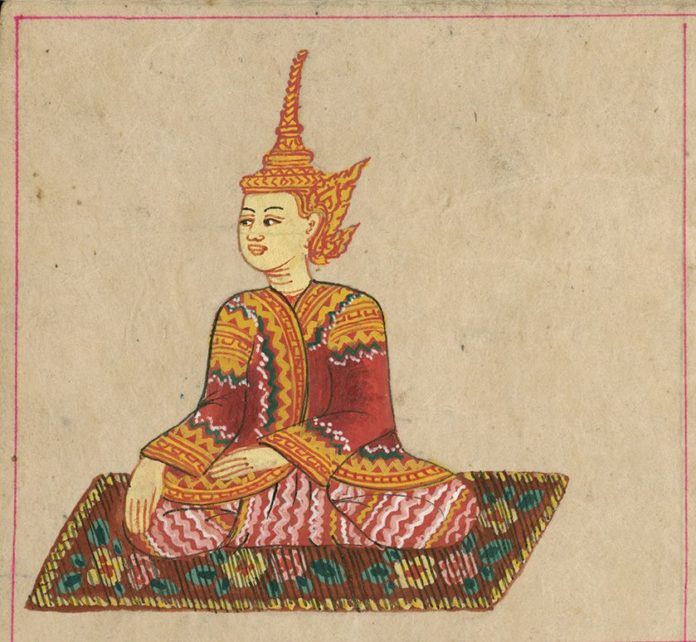
สมเด็จพระเจ้าอุทุมพร

infobox royalty
| image = Burmese Depiction of an Ayutthaya King.jpg
| title = ขุนหลวงหาวัด
| caption = พระบรมสาทิสลักษณ์ของสมเด็จพระเจ้าอุทุมพร ที่ปรากฏในเอกสารการบันทึกราชสำนัก
| name = สมเด็จพระเจ้าอุทุมพร
| birth_date = พ.ศ. 2265
| death_date = พ.ศ. 2339 (74 พรรษา)
|death_place = มัณฑะเลย์ ราชวงศ์โกนบอง|ราชอาณาจักรพม่า
| succession = พระมหากษัตริย์ไทย|พระเจ้ากรุงศรีอยุธยา
| succession2 = กรมพระราชวังบวรสถานมงคล
| reign = พ.ศ. 2301 (2 เดือน)
| reign-type2 = ดำรงพระยศ
| reign2 = พ.ศ. 2298 - 2301
| monarch2 = สมเด็จพระเจ้าอยู่หัวบรมโกศ
| father = สมเด็จพระเจ้าอยู่หัวบรมโกศ
| mother = กรมหลวงพิพิธมนตรี
| queen = เจ้าฟ้าท้าวต่อย"พระราชพงศาวดารกรุงศรีอยุธยา ฉบับพันจันทนุมาศ (เจิม) และเอกสารอื่น", หน้า 552
| dynasty = ราชวงศ์บ้านพลูหลวง|บ้านพลูหลวง
| rigning = พ.ศ. 2301
| predecessor = สมเด็จพระเจ้าอยู่หัวบรมโกศ
| predecessor2 = เจ้าฟ้าธรรมธิเบศไชยเชษฐ์สุริยวงศ์|เจ้าฟ้ากรมขุนเสนาพิทักษ์
|successor = สมเด็จพระที่นั่งสุริยาศน์อมรินทร์
|successor2 = สมเด็จพระบวรราชเจ้ามหาสุรสิงหนาท|สมเด็จพระบวรราชเจ้ามหาสุรสิงหนาท (กรุงรัตนโกสินทร์)
| regent = เจ้าพระยาอภัยราชา (ประตูจีน)
กล่องข้อมูล บุคลากรทหาร |embed = yes
| branch = กองทัพไทย|กองทัพกรุงศรีอยุธยา
| allegiance = อาณาจักรอยุธยา
| battles = สงครามพระเจ้าอลองพญา
สมเด็จพระเจ้าอุทุมพร หรือ สมเด็จพระมหาธรรมราชาธิราชที่ 3 (พระราชพงศาวดารพม่าเรียก สุรประทุมราชา)พระเจ้าบรมวงศ์เธอ พระองค์เจ้าวรวรรณากร กรมพระนราธิปประพันธ์พงศ์|นราธิปประพันธ์พงศ์, พระเจ้าบรมวงศ์เธอ กรมพระ. "พระราชพงศาวดารพม่า". พิมพ์ครั้งที่ 2. นนทบุรี : ศรีปัญญา, 2550, หน้า 1136 เป็นพระมหากษัตริย์รัชกาลที่ 5 แห่งราชวงศ์บ้านพลูหลวง เป็นพระราชโอรสในสมเด็จพระเจ้าอยู่หัวบรมโกศ และมีพระสมัญญานามว่า ขุนหลวงหาวัด
สมเด็จพระเจ้าอุทุมพรได้ทรงดำรงพระราชอิสริยยศเป็นกรมพระราชวังบวรสถานมงคล ในปลายรัชกาลสมเด็จพระเจ้าอยู่หัวบรมโกศ พระองค์ทรงเป็นแม่กองในการบูรณะพระมหาธาตุ หลังพระราชบิดาสวรรคต เจ้าฟ้าอุทุมพรจึงได้ทรงรับราชสมบัติเป็นระยะเวลาอันสั้น ทรงสร้างวัดขึ้นชื่อว่า วัดอุทุมพราราม หรือวัดเจ้าดอกเดื่อ และโปรดให้ปฏิสังขรณ์หลังคาพระมณฑปพระพุทธบาท หุ้มทองสองชั้น อย่างไรก็ตาม สมเด็จพระที่นั่งสุริยาศน์อมรินทร์|เจ้าฟ้าเอกทัศซึ่งเป็นพระเชษฐาทรงปรารถนาราชสมบัติ สมเด็จพระเจ้าอุทุมพรจึงทรงสละราชสมบัติแล้วเสด็จออกผนวช จนกระทั่งเกิดสงครามพระเจ้าอลองพญา|สงครามคราวพระเจ้าอลองพญายกทัพมาตีกรุงศรีอยุธยาจึงลาพระผนวชมาช่วยศึก จากนั้นกลับทรงพระผนวชอีกครั้งจนการเสียกรุงศรีอยุธยาครั้งที่สอง|กรุงศรีอยุธยาแตก จึงถูกกวาดต้อนไปยังกรุงอังวะพร้อมเชลยกรุงศรีอยุธยา เมื่อถึงกรุงอังวะ ทรงพระผนวชและประทับอยู่ที่วัดเยตะพัน ทางใต้กรุงอังวะ จนย้ายเมืองหลวงไปยังกรุงอมรปุระ ใน พ.ศ. 2323 จึงเสด็จไปประทับที่กรุงอมรปุระ จนกระทั่งสวรรคต ใน พ.ศ. 2339
นอกจากนั้นเชื่อว่าพบพระบรมสถูปบริเวณสุสานล้านช้าง อมรปุระ เมืองมัณฑะเลย์ ประเทศพม่า ยังมีพงศาวดารของพม่าที่จดบันทึกจากปากคำของพระองค์และเชลยไทยในพม่า พบหนังสือเล่มนี้อยู่ในหอหลวงพระราชวังมัณฑะเลย์ มีชื่อว่า "คำให้การขุนหลวงหาวัด" ยังพบหมู่บ้านที่อยู่รอบเมืองมัณฑะเลย์ ในปัจจุบัน มีชื่อว่า "มินตาซุ" แปลว่า "เยี่ยงเจ้าชาย"
== พระราชประวัติ ==
=== ประสูติ ===
สมเด็จพระเจ้าอุทุมพร มีพระนามเดิมว่าเจ้าฟ้าอุทุมพร ราษฎรเรียกว่าเจ้าฟ้าดอกมะเดื่อ"นามานุกรมพระมหากษัตริย์ไทย", หน้า 172 เป็นพระราชโอรสพระองค์เล็ก (ลำดับที่ 8) ในสมเด็จพระเจ้าอยู่หัวบรมโกศ อันประสูติแต่กรมหลวงพิพิธมนตรี (พระพันวัสสาน้อย) บุตรีของนายจบคชประสิทธิ์|นายทรงบาศซึ่งเป็นเจ้าพระบำเรอภูธร เชื้อสายพราหมณ์เมืองเพชรบุรีในรัชกาลสมเด็จพระเจ้าเสือแห่งกรุงศรีอยุธยา"ขุนหลวงหาวัด กษัตริย์ผู้เสียสละราชย์", หน้า 3 ในคำให้การชาวกรุงเก่า ระบุว่าพระองค์มีพระเชษฐาและพระเชษฐภคินีร่วมพระมารดา 7 พระองค์ ได้แก่ เจ้าฟ้าประชาวดี เจ้าฟ้าประภาวดี เจ้าฟ้าพินทวดี เจ้าฟ้ากษัตรีย์ สมเด็จพระที่นั่งสุริยาศน์อมรินทร์ (กรมขุนอนุรักษ์มนตรี) เจ้าฟ้าจันทวดี|เจ้าฟ้าจันทรวดี และกรมขุนยี่สารเสนีย์|เจ้าฟ้านุ่ม"พระราชพงศาวดารกรุงศรีอยุธยา ฉบับพันจันทนุมาศ (เจิม) และเอกสารอื่น", หน้า 624 สาเหตุที่พระนามว่า เจ้าฟ้าดอกเดื่อ หรือ เจ้าฟ้าอุทุมพร เพราะสมเด็จพระเจ้าอยู่หัวบรมโกศทรงสุบินเมื่อก่อนเจ้าฟ้าดอกเดื่อจะประสูติว่า ทรงได้ดอกมะเดื่อซึ่งเป็นของที่หายากยิ่งในโลก จึงทรงนำพระสุบินมาพระราชทานเป็นพระนามของ เจ้าฟ้าดอกเดื่อ"ขุนหลวงหาวัด กษัตริย์ผู้เสียสละราชย์", หน้า 5
=== ก่อนครองราชย์ ===
ไฟล์:Ayutthaya - Wat Warapho - 0004.jpg|thumb|พระปรางค์วัดวรโพธิ์ สมเด็จพระเจ้าอุทุมพรทรงเป็นแม่กองในการบูรณะ
พระราชบิดาขึ้นครองราชย์ในปี พ.ศ. 2275 ครั้นเจ้าฟ้าดอกเดื่อ ทรงเจริญชันษาครบที่จะจัดพระราชพิธีลงทรง พระราชบิดาจัดการพระราชพิธี และมีพระนามตามพระสุพรรณบัฏว่า สมเด็จพระเจ้าลูกยาเธอ เจ้าฟ้าอุทุมพรบวรราชกุมาร"ขุนหลวงหาวัด กษัตริย์ผู้เสียสละราชย์", หน้า 10 จากนั้นได้จัดการพระราชพิธีโสกันต์ เมื่อมีพระชนม์ควรทรงกรมได้ สมเด็จพระเจ้าอยู่หัวบรมโกศ จึงทรงพระกรุณาโปรดเกล้าฯ ให้ทรงกรม มีพระนามว่า กรมขุนพรพินิต"ขุนหลวงหาวัด กษัตริย์ผู้เสียสละราชย์", หน้า 14
หลังจากเจ้าฟ้าธรรมธิเบศไชยเชษฐ์สุริยวงศ์ (เจ้าฟ้ากุ้ง) ซึ่งเป็นกรมพระราชวังบวรสถานมงคล ถูกลงโทษโบยจนสวรรคต ในปี พ.ศ. 2298 อันเนื่องมาจากทรงถูกกล่าวหาว่าเป็นชู้กับ เจ้าฟ้านิ่มกับเจ้าฟ้าสังวาลย์"ขุนหลวงหาวัด กษัตริย์ผู้เสียสละราชย์", หน้า 17 ตำแหน่งกรมพระราชวังบวรสถานมงคลจึงว่างลง แล้วสมเด็จพระเจ้าอยู่หัวบรมโกศมิได้ทรงสถาปนาพระราชโอรสพระองค์ใดขึ้นแทน จนถึงปี พ.ศ. 2300 กรมหมื่นเทพพิพิธจึงปรึกษากับเจ้าพระยาอภัยราชา พระยากลาโหม และพระยาพระคลัง แล้วกราบทูลขอให้สถาปนาเจ้าฟ้ากรมขุนพรพินิตเป็นกรมพระราชวังบวรสถานมงคล แม้กรมขุนพรพินิตจะปฏิเสธเพื่อถวายตำแหน่งแด่เจ้าฟ้ากรมขุนอนุรักษ์มนตรี แต่สมเด็จพระเจ้าอยู่หัวตรัสว่า ""กรมขุนอนุรักษ์มนตรีนั้น มีวิสัยพระทัยปราศจากความเพียร ถ้าให้ดำรงฐานาศักดิ์อุปราชสำเร็จราชกิจกึ่งหนึ่ง จะเกิดวิบัติฉิบหายเสีย เห็นแต่กรมขุนพรพินิจ กอปด้วยสติปัญญาเฉลียวฉลาด ควรจะดำรงเศวตรฉัตรรักษาแผ่นดินได้"" จึงทรงตั้งกรมขุนพรพินิตเป็นกรมพระราชวังบวรสถานมงคล"พระราชพงศาวดารกรุงศรีอยุธยา ฉบับพันจันทนุมาศ (เจิม) และเอกสารอื่น", หน้า 367 แต่เจ้าฟ้าอุทุมพรยังคงประทับ ณ พระตำหนักสวนกระต่ายในพระราชวังหลวงดังเดิม"นามานุกรมพระมหากษัตริย์ไทย", หน้า 173 สมเด็จพระเจ้าอยู่หัวบรมโกศจึงทรงโปรดเกล้าฯ ให้เจ้าฟ้าเอกทัศเสด็จไปออกไปทรงผนวชที่วัดละมุด (จังหวัดพระนครศรีอยุธยา)|วัดละมุด ปากจั่น เพื่อไม่ให้กีดขวางการสถาปนา"ขุนหลวงหาวัด กษัตริย์ผู้เสียสละราชย์", หน้า 18 พระกรณียกิจขณะดำรงพระราชอิสริยยศเป็นกรมพระราชวังบวรสถานมงคล เมือปี พ.ศ. 2300 พระปรางค์มหาธาตุวัดวรโพธิ์หักลง สมเด็จพระเจ้าอยู่หัวบรมโกศจึงทรงพระกรุณาโปรดเกล้าฯ ให้สมเด็จกรมพระราชวังบวรสถานมงคล เป็นแม่กองในการบูรณะพระมหาธาตุ ทรงรับพระราชโองการ ไปสั่งแก่เสนาบดีให้จัดแจงนายกอง ช่างอิฐ ช่างปูน ทำสิ่งที่ค้างคาไว้ให้เสร็จ"ขุนหลวงหาวัด กษัตริย์ผู้เสียสละราชย์", หน้า 22
=== ครองราชย์และทรงพระผนวช ===
ไฟล์:King_Uthumphon.jpg|thumb|150px|left|พระบรมรูปสมเด็จพระเจ้าอุทุมพร ณ ศาลพระเจ้าอุทุมพรบริเวณวัดเจ้าฟ้าดอกเดื่อ (ร้าง) จังหวัดพระนครศรีอยุธยา
พ.ศ. 2301 สมเด็จพระเจ้าอยู่หัวบรมโกศทรงพระประชวรหนัก มีพระราชดำรัสตรัสหาพระราชโอรสผู้ใหญ่ซึ่งประสูติจากพระสนม คือ กรมหมื่นจิตรสุนทร กรมหมื่นสุนทรเทพ และกรมหมื่นเสพภักดี ตรัสว่ามอบพระราชสมบัติให้แก่กรมพระราชวังบวรฯ และให้พระเจ้าลูกเธอทั้ง 4 กรมถวายสัตย์ยอมเป็นข้าทูลละอองธุลีพระบาทต่อหน้าพระที่นั่ง ส่วนสมเด็จเจ้าฟ้ากรมขุนอนุรักษ์มนตรีซึ่งทรงพระผนวชอยู่ก็ลาผนวชเมื่อได้ทราบความว่าสมเด็จพระราชชนกทรงพระประชวรหนัก เมื่อสมเด็จพระเจ้าอยู่หัวบรมโกศสวรรคต เจ้าสามกรม|กรมหมื่นจิตรสุนทร กรมหมื่นสุนทรเทพ และกรมหมื่นเสพภักดี ได้เตรียมกองกำลังจะก่อกบฏ แต่เมื่อพระเจ้าอุทุมพรทรงส่งพระราชาคณะ 5 รูป คือ พระเทพมุนี พระพุทธโฆษาจารย์ พระธรรมอุดม พระธรรมเจดีย์ และพระเทพกวี ไปเกลี้ยกล่อมก็กลับพระทัยมาถวายสัตย์ แต่หลังจากอัญเชิญพระบรมศพประดิษฐาน ณ พระที่นั่งบรรยงก์รัตนาสน์ พระเจ้าอุทุมพรก็ให้วางกำลังดักรอที่พระตำหนักตึก จับเจ้าสามกรมไปสำเร็จโทษด้วยท่อนจันทน์ในวันแรม 13 ค่ำ เดือน 6 แล้วตั้งการปราบดาภิเษก ณ พระที่นั่งสรรเพชญ์ปราสาท ในวันขึ้น 6 ค่ำ เดือน 7 พ.ศ. 2301"พระราชพงศาวดารกรุงศรีอยุธยา ฉบับพันจันทนุมาศ (เจิม) และเอกสารอื่น", หน้า 370 หลังจากสมเด็จพระเจ้าอุทุมพรขึ้นครองราชย์แล้ว ทรงได้สร้างวัดขึ้นชื่อว่า วัดอุทุมพราราม หรือวัดเจ้าดอกเดื่อ ตั้งอยู่นอกเกาะพระนครศรีอยุธยา ด้านทิศตะวันออก ไม่ไกลจากวัดประดู่ทรงธรรมและวัดอโยธยา (วัดเดิม) มากนัก"ขุนหลวงหาวัด กษัตริย์ผู้เสียสละราชย์", หน้า 31 และโปรดให้ปฏิสังขรณ์หลังคาพระมณฑปพระพุทธบาท หุ้มทองสองชั้น สิ้นทอง 244 ชั่ง"นามานุกรมพระมหากษัตริย์ไทย", หน้า 175
ถึงกระนั้นสมเด็จพระเชษฐาธิราชปรารถนาราชสมบัติกรุงศรีอยุธยาเช่นเดียวกัน โดยทรงขึ้นไปประทับ ณ พระที่นั่งสุริยาศน์อมรินทร์ ซึ่งเป็นที่ประทับของพระมหากษัตริย์ ไม่ยอมเสด็จไปประทับที่อื่น สมเด็จพระเจ้าอุทุมพรไม่ทรงทราบว่าจะทำประการใด จึงถวายราชสมบัติแก่พระเชษฐา แล้วเสด็จด้วยกระบวนพยุหยาตราชลมารคไปผนวชที่วัดอโยธยา (วัดเดิม) แล้วเสด็จจำพรรษาที่วัดประดู่ทรงธรรม นอกเกาะเมืองด้านทิศตะวันออก โดยทรงครองราชย์ได้เพียง 10 วัน"พระราชพงศาวดารกรุงศรีอยุธยา ฉบับพันจันทนุมาศ (เจิม) และเอกสารอื่น", หน้า 332 อย่างไรก็ดีในพระราชพงศาวดารกรุงสยาม และคำให้การขุนหลวงหาวัด กล่าวระยะเวลาทรงครองราชย์แตกต่างกัน คือ 3 เดือน"คำให้การขุนหลวงหาวัด", หน้า 134
หลังจากเจ้าฟ้าอุทุมพรเสด็จพระราชดำเนินออกไปทรงผนวชแล้ว เหล่าขุนนางผู้ใหญ่บางคน อย่างเช่น เจ้าพระยาอภัยราชา และพระยาเพชรบุรีไม่เห็นด้วย ถ้าปล่อยให้พระเจ้าเอกทัศบริหารบ้านเมือง จะเป็นภัยนำประเทศชาติสู่ความฉิบหาย จึงไปทูลกรมหมื่นเทพพิพิธให้ไปกราบทูลว่า จะถอดสมเด็จพระเจ้าอยู่หัว พระที่นั่งสิริยาศน์อมรินทร์ หรือพระเจ้าเอกทัศออกจากราชสมบัติแล้วขอให้เจ้าฟ้าอุทุมพรซึ่งลาพระผนวชออกมารับราชสมบัติใหม่ เมื่อได้ทราบความนี้ เจ้าฟ้าอุทุมพรจึงเสด็จไปในพระราชวังแล้วนำความกราบทูลพระเชษฐา ด้วยเกรงว่าเมื่อทำการสำเร็จแล้วผู้ก่อการอาจจับทั้งพระเชษฐาและพระองค์สำเร็จโทษ ขึ้นครองราชย์เสียเอง จากนั้นเสด็จกลับไปยังวัดประดู่ทรงธรรม ต่อมากรมหมื่นเทพพิพิธและเหล่าขุนนางเหล่านั้นถูกลงโทษ"ขุนหลวงหาวัด กษัตริย์ผู้เสียสละราชย์", หน้า 34
=== ลาพระผนวชสู้ศึกและขุนหลวงหาวัดครั้งที่ 2 ===
ไฟล์:พระตำหนักคำหยาด 06.JPG|thumb|พระตำหนักคำหยาด ที่เจ้าฟ้าอุทุมพรทรงประทับเป็นเวลาสั้น ๆ
ในปี พ.ศ. 2297 พระเจ้าอลองพญาสามารถปราบปรามเมืองพม่าและเมืองมอญได้สำเร็จ พระองค์จึงให้เตรียมกองทัพเพื่อยกทัพมาตีกรุงศรีอยุธยา ในปี พ.ศ. 2302 จนเมื่อพม่ายกทัพเข้ามาใกล้พระนคร บรรดาขุนนางราษฎรทั้งหลายจึงพากันไปกราบทูลวิงวอนสมเด็จพระเจ้าอุทุมพรให้ลาพระผนวชออกมาเพื่อช่วยสมเด็จพระเจ้าเอกทัศป้องกันพระนครศรีอยุธยา โดยสัญญาว่าหากรบพม่าชนะจะให้พระเจ้าอุทุมพรกลับมาเป็นกษัตริย์ โดยการปรับปรุงการตั้งรับข้าศึกจนพม่าไม่สามารถตีกรุงศรีอยุธยาได้ ต้องยอมเลิกทัพกลับไป เพราะพระเจ้าอลองพญาทรงประชวรแล้วสวรรคตระหว่างทาง"พระราชพงศาวดารฉบับสมเด็จพระพนรัตน์ วัดพระเชตุพน ตรวจสอบชำระจากฉบับตัวเขียน", หน้า 337 ในตอนแรกไทยไม่รู้ว่าพระเจ้าอลองพญาทรงประชวร และคิดว่าอาจเป็นกลอุบายเลิกทัพ ครั้นรู้ว่าเลิกทัพกลับไปแน่ พระเจ้าอุทุมพรจึงมีรับสั่งให้พระยายมราชกับพระยาสีหราชเดโชยกทัพไปติดตามพม่า ตามไปถึงเมืองตากก็ไม่ทันข้าศึก จึงเห็นว่าไม่เป็นประโยชน์อันใดก็เลิกตาม
เมื่อพม่าเลิกทัพไปจากกรุงศรีอยุธยาแล้ว วันหนึ่งสมเด็จพระเจ้าอยู่หัวพระที่นั่งสุริยาศน์อมรินทร์โปรดเกล้าฯ ให้เจ้าฟ้าอุทุมพรเข้าเฝ้าในพระราชวัง สมเด็จพระเจ้าอยู่หัวพระที่นั่งสุริยาศน์อมรินทร์ทรงถอดพระแสงดาบพาดไปบนพระเพลา สมเด็จพระเจ้าอุทุมพรทอดพระเนตรเห็นดังนั้นก็เข้าพระทัย จึงเสด็จฯ ออกไปทรงพระผนวชยังวัดโพธิ์ทอง (จังหวัดอ่างทอง)|วัดโพธิ์ทองหยาด ปัจจุบันอยู่ในจังหวัดอ่างทอง และไปประทับที่พระตำหนักคำหยาด ซึ่งพระเจ้าอยู่หัวบรมโกศผู้เป็นพระราชบิดาสร้างไว้เป็นที่ประทับแรมเมื่อเสด็จประพาสเมืองอ่างทอง ราษฎรจึงพากันขนานพระนามพระองค์ว่า "ขุนหลวงหาวัด" จากนั้นเสด็จฯ กลับมาประทับ ณ วัดประดู่ทรงธรรมตามเดิม"พระราชพงศาวดารฉบับสมเด็จพระพนรัตน์ วัดพระเชตุพน ตรวจสอบชำระจากฉบับตัวเขียน", หน้า 340
=== สงครามคราวเสียกรุงศรีอยุธยาครั้งที่ 2 ===
หลังจากศึกอลองพญา พม่าเกิดปัญหาสงครามภายในหลายปี พระนครศรีอยุธยาจึงเว้นว่างจากศึกการสงคราม ระหว่างนั้นเจ้าฟ้าอุทุมพรยังทรงผนวชเรื่อยมา จนกระทั่งพระเจ้ามังระปราบปรามเมืองพม่าและหัวเมืองที่กระด้างกระเดื่องเสร็จ จึงโปรดให้มังมหานรธาและเนเมียวสีหบดี เป็นแม่ทัพยกกองมาตีกรุงศรีอยุธยา การยกกองมาตีครั้งนี้ได้เตรียมพร้อมตั้งแต่ พ.ศ. 2307 และมีการกำหนดเส้นทางการเข้าตีมาอย่างดี โดยแบ่งเป็น 2 เส้นทาง คือ เส้นทางใต้ และเส้นทางเหนือ เมื่อสมเด็จพระเจ้าอยู่หัวพระที่นั่งสุริยาศน์อมรินทร์ทรงทราบ จึงโปรดเกล้าฯให้เกณฑ์กองทัพจากหัวเมืองมาช่วยพระนคร แล้วจึงให้เกณฑ์กองทัพหัวเมืองฝ่ายเหนือ หัวเมืองฝ่ายใต้จัดกองทัพออกไปรับศึกพม่า ส่วนกองทัพหัวเมืองนอกจากนั้น ให้เกณฑ์เข้าบรรจบกับทหารกรุงศรีอยุธยาขึ้นประจำรักษาหน้าที่เชิงเทินกำแพงเมืองโดยรอบ และกวาดต้อนพลเรือนและเสบียงอาหารเข้าไว้ในพระนคร"ขุนหลวงหาวัด กษัตริย์ผู้เสียสละราชย์", หน้า 57
เมื่อกองทัพของกรุงศรีอยุธยาที่สมเด็จพระเจ้าเอกทัศโปรดเกล้าฯ ให้ออกไปรับศึก พ่ายแพ้ถอยทัพกลับมายังกรุงศรีอยุธยา กองทัพพม่าก็ยกทัพเข้าประชิดพระนคร เวลานั้นสมเด็จพระเจ้าเอกทัศจึงพระราชตรัสให้นิมนต์พระราชาคณะจากวัดต่าง ๆ นอกพระนครให้เข้ามาอยู่ในพระนครศรีอยุธยา รวมถึงเจ้าฟ้าอุทุมพรซึ่งทรงพระผนวช จึงได้เสด็จฯ เข้ามาประทับ ณ วัดราชประดิษฐาน ขุนนางและราษฎรจึงชวนกันไปกราบทูลให้ลาพระผนวชมาช่วยรบพม่า แต่เจ้าฟ้าอุทุมพรทรงไม่ยอมลาพระผนวชในครั้งนี้ แม้ราษฎรจะเขียนหนังสือใส่บาตรจนเต็มตอนออกบิณฑบาตรก็ไม่ยอม"พระราชพงศาวดารฉบับสมเด็จพระพนรัตน์ วัดพระเชตุพน ตรวจสอบชำระจากฉบับตัวเขียน", หน้า 348
ต่อมามังมหานรธาแม่ทัพใหญ่ของพม่าป่วยตายในค่ายสีกุก เนเมียวสีหบดีจึงเป็นแม่ทัพใหญ่แทน จากนั้นก็ให้ตั้งค่ายล้อมพระนครศรีอยุธยาและเร่งโจมตี โดยตั้งค่าย ณ วัดกระซ้าย วัดพลับพลาชัย วัดเต่า วัดสุเรนทร์ วัดแดง ปลูกหอรบขึ้นทุก ๆ ค่าย เอาปืนใหญ่ ปืนน้อยขึ้นระดมยิงเข้ามาในกรุงศรีอยุธยา"พระราชพงศาวดารฉบับสมเด็จพระพนรัตน์ วัดพระเชตุพน ตรวจสอบชำระจากฉบับตัวเขียน", หน้า 352 จนเข้าตีกรุงศรีอยุธยาได้ในวันที่ 7 เมษายน พ.ศ. 2310 พม่าได้เผาทำลายเมืองและกวาดต้อนผู้คนไปยังค่ายพม่า สมเด็จพระเจ้าอยู่หัวพระที่นั่งสุริยาศน์อมรินทร์สวรรคตระหว่างเสด็จพระราชดำเนินหนีออกจากพระนคร"พระราชพงศาวดารฉบับสมเด็จพระพนรัตน์ วัดพระเชตุพน ตรวจสอบชำระจากฉบับตัวเขียน", หน้า 356 เจ้าฟ้าอุทุมพรซึ่งทรงพระผนวชอยู่และประทับอยู่ที่วัดราชประดิษฐานก็น่าจะถูกพม่ากวาดต้อนไปไว้ที่ค่ายพร้อมกับพระวงศานุวงศ์"ขุนหลวงหาวัด กษัตริย์ผู้เสียสละราชย์", หน้า 69
=== เส้นทางกวาดต้อนเชลย ===
หลังการเสียกรุงศรีอยุธยาครั้งที่สอง เจ้าฟ้าอุทุมพรได้ถูกกวาดต้อนไปที่พม่าพร้อมด้วยเจ้านายและเชลยชาวไทยอื่น ๆ สำหรับเส้นทางกวาดต้อนเชลยชาวกรุงศรีอยุธยาไปยังรัตนปุระอังวะนั้น มีการกวาดต้อน 2 เส้นทาง คือเส้นทางเมืองอุทัยธานีกับเส้นทางเมืองกาญจนบุรี เพื่อไปบรรจบกันที่เมืองเมาะตะมะ สำหรับเจ้าฟ้าอุทุมพรซึ่งทรงพระผนวชอยู่ ถูกกวาดต้อนทางเมืองอุทัยธานี"ขุนหลวงหาวัด กษัตริย์ผู้เสียสละราชย์", หน้า 77 เนเมียวสีหบดียกทัพขึ้นไปเมืองอุทัยธานีทางเรือตามแม่น้ำเจ้าพระยา จากนั้นขึ้นบกที่ชัยนาทแล้วเดินไปทางเมืองอุทัยธานีเก่า ปัจจุบันคือ อำเภอหนองฉางจากนั้นไปทางอำเภอลานสัก ซึ่งปัจจุบันคือเขตรักษาพันธุ์สัตว์ป่าห้วยขาแข้ง ต่อกับเขตรักษาพันธุ์สัตว์ป่าทุ่งใหญ่นเรศวร ทางทิศตะวันตกเฉียงเหนือ มุ่งไปยัง ด่านหนองหลวง (ตำบลหนองหลวง อำเภออุ้มผาง จังหวัดตาก) และด่านแม่กลอง (ตำบลแม่กลอง อำเภออุ้มผาง จังหวัดตาก)"ขุนหลวงหาวัด กษัตริย์ผู้เสียสละราชย์", หน้า 77 จากนั้นเนเมียวสีหบดีน่าจะเดินทัพที่มีเจ้าฟ้าอุทุมพรเลียบแม่น้ำเมยขึ้นไปทางเหนือ แล้วออกเมืองเมียวดีไปยังเมืองเมาะตะมะ"ขุนหลวงหาวัด กษัตริย์ผู้เสียสละราชย์", หน้า 80–81
เมื่อนำทัพมาบรรจบกันที่เมืองเมาะตะมาแล้ว เนเมียวสีหบดีได้กวาดต้อนเชลยซึ่งเป็นพระราชวงศานุวงศ์และเชลยส่วนหนึ่งของกรุงศรีอยุธยาไปทางบก ส่วนทางเรือได้นำเรือพระที่นั่ง ปืนใหญ่ และสิ่งของต่าง ๆ ขึ้นไปถวายพระเจ้ามังระที่กรุงรัตนะปุระอังวะ"พระราชพงศาวดารฉบับสมเด็จพระพนรัตน์ วัดพระเชตุพน ตรวจสอบชำระจากฉบับตัวเขียน", หน้า 357 แต่จากหลักฐานในคำให้การของมหาโค มหากฤช นายโค เป็นไพร่วัย 27 ปี ที่ถูกล่ามตามเจ้าฟ้าอุทุมพร ได้พลัดหลงกับเจ้าฟ้าอุทุมพรที่เมืองแปรกรมศิลปากร. ประชุมพงศาวดารฉบับกาญจนาภิเษก เล่ม 10. (กรุงเทพฯ : สำนักวรรณกรรมและประวัติศาสตร์ กรมศิลปากร, 2552), หน้า 90 แสดงให้เห็นว่าทรงถูกกวาดต้อนไปทางน้ำ เนื่องจากเมืองแปรเป็นเมืองที่ตั้งอยู่ริมแม่น้ำอิรวดีก่อนที่จะขึ้นไปถึงกรุงอังวะ เจ้าฟ้าอุทุมพรและพระราชวงศานุวงศ์และเชลยชาวอยุธยาและหัวเมืองใกล้เคียง ได้ถูกกวาดต้อนไปยังกรุงรัตนปุระอังวะ ก่อนถูกส่งไปอยู่ตามเมืองต่าง ๆ"ขุนหลวงหาวัด กษัตริย์ผู้เสียสละราชย์", หน้า 106
=== บั้นปลายพระชนมชีพ ===
สิงหาคม พ.ศ. 2310 เมื่อเจ้าฟ้าอุทุมพรซึ่งทรงพระผนวช พระราชวงศานุวงศ์กรุงศรีอยุธยาและเชลย เดินทางไปถึงเมืองอังวะ เนเมียวเสนาบดีได้นำเข้าเฝ้าพระเจ้ามังระ จากนั้นพระราชวงศานุวงศ์ที่ประกอบด้วย พระมเหสี พระกนิษฐภคินี พระเชษฐภคินี พระราชธิดา พระราชนัดดา และพระภาคิไนยที่เป็นสตรี พระเจ้ากรุงอังวะโปรดให้ประทับในเขตพระราชฐาน ส่วนพระอนุชา พระราชโอรส พระราชนัดดา และพระภาคิไนยที่เป็นบุรุษ โปรดให้ประทับนอกเขตพระราชฐาน ส่วนขุนนางกรุงศรีอยุธยาและไพร่บ้านพลเมือง ก็ได้รับพระราชทานถิ่นที่พักอาศัยสุเนตร ชุตินธรานนท์. "สงครามคราวเสียกรุงศรีอยุธยาครั้งที่ 2 พ.ศ. 2310 ศึกษาจากพงศาวดารพม่าฉบับราชวงศ์คองบอง". (กรุงเทพฯ : มติชน, 2552), หน้า 120
เจ้าฟ้าอุทุมพรซึ่งทรงพระผนวชประทับอยู่ที่กรุงอังวะนั้น ปรากฏหลักฐานในคำบอกเล่าของชาวพม่าว่า ได้ประทับอยู่ที่วัดเยตะพัน (วัดมะเดื่อ) ทางใต้ของกรุงอังวะเป็นเวลา 16 ปี ตั้งแต่ พ.ศ. 2310 ถึง 2325 และได้มีการสร้างพระพุทธรูปจากไม้มะเดื่อ"ขุนหลวงหาวัด กษัตริย์ผู้เสียสละราชย์", หน้า 130
ปี พ.ศ. 2326 พระเจ้าปดุงแห่งราชวงศ์คองบอง ได้ย้ายราชธานีจากกรุงรัตนปุระอังวะไปยังกรุงอมรปุระ ดังนั้นพระราชวงศ์ของกรุงศรีอยุธยาซึ่งประทับอยู่ในพระราชวังจึงได้ย้ายไปยังพระราชวังแห่งใหม่ในกรุงอมรปุระด้วย ส่วนเจ้าฟ้าอุทุมพรไปประทับจำพรรษาที่ ปองเลไต๊ (ตึกปองเล) ปัจจุบันคือ วัดปองเล ในย่านตลาดระแหง กรุงอมรปุระ ปรากฏหลักฐานพม่าออกพระนามของพระองค์ว่า "เจ้าฟ้าทอกมหาเถระ""พม่าอ่านไทย", หน้า 100
=== สวรรคต ===
เจ้าฟ้าอุทุมพรที่ทรงพระผนวชและประทับอยู่กรุงอมรปุระจนถึง พ.ศ. 2339 จึงสวรรคตในสมณเพศ"พม่าอ่านไทย", หน้า 100 ส่วนสถานที่สวรรคตและสถานที่ถวายพระเพลิง จากสมุดภาพชื่อ "เตวั้งรุปซุงประบุท" แปลว่า "เอกสารการบันทึกราชสำนัก พร้อมด้วยภาพเขียน" บันทึกโดยราชเลขาราชจอว์เทง ซึ่งเป็นพระราชนัดดาของพระเจ้าปดุง มีภาพที่บรรยายเป็นภาษาพม่า ระบุว่า พระบรมศพนั้นได้ถวายพระเพลิงที่ ลินซินกง คือ สุสานล้านช้าง ซึ่งเป็นบริเวณที่พระเจ้ามังระพระราชทานให้เชลยชาวยวน (เชียงใหม่) และชาวอยุธยาอยู่อาศัย รวมระยะที่ทรงพระผนวชอยู่ในกรุงรัตนปุระอังวะและกรุงอมรปุระจนสวรรคต เป็นเวลา 19 ปี"ขุนหลวงหาวัด กษัตริย์ผู้เสียสละราชย์", หน้า 135
== มรดก ==
=== พระบรมสถูป ===
ไฟล์:Thai King Tomb, Amarapura.JPG|thumb|ตรงกลางภาพคือเจดีย์ทรงระฆังที่เชื่อว่าขุดพบพระบรมอัฐิสมเด็จพระเจ้าอุทุมพร ส่วนด้านซ้ายคือกู่ทรงสี่เหลี่ยม
รัชสมัยพระบาทสมเด็จพระจุลจอมเกล้าเจ้าอยู่หัว ปรากฏหลักฐานการกล่าวถึง พระบรมอัฐิพระเจ้าแผ่นดินสยามในพม่า ของพระเจ้าอุทุมพร ในบทพระนิพนธ์ของสมเด็จพระเจ้าบรมวงศ์เธอ กรมพระยาดำรงราชานุภาพ ในหนังสือเรื่อง "เที่ยวเมืองพม่า" ซึ่งทรงบันทึกเมื่อครั้งเสด็จเมืองพม่าครั้งที่ 2 ใน พ.ศ. 2478
29 มิถุนายน 2556 ทีมนักโบราณคดีไทยและพม่านำเสนอแผนบูรณปฏิสังขรณ์บริเวณสุสานที่ประดิษฐานพระสถูป บริเวณสุสานล้านช้าง อมรปุระ เมืองมัณฑะเลย์ ประเทศพม่า ไม่ไกลจากสะพานไม้สักอูเบ็ง ภายใต้งบประมาณดำเนินการราว 100 ล้านบาทหรือมากกว่านั้น ฝ่ายไทยจะบูรณะบริเวณพระสถูปบรรจุพระอัฐิซึ่งอาจจะใช้พื้นที่ราว 20 เอเคอร์ (50.5 ไร่เศษ) ในบริเวณสุสานเก่าแก่ที่ใช้มาหลายยุค ทั้งนี้เพื่อให้เป็นสวนประวัติศาสตร์ใช้เป็นสถานที่ท่องเที่ยว โดยก่อนหน้านี้เดือนกุมภาพันธ์ 2556 เมื่อทีมนักโบราณคดีพม่าและไทยได้พบบาตรวางบนพานแว่นแก้ว มีฝาประดับโลหะแวววาวและทำลวดลายคล้ายมุก มีร่องรอยปิดทองคำเปลว ข้างในบรรจุเศษผ้าเหลืองของพระสงฆ์ สิ่งของอื่น ๆ อีกหลายรายการรวมทั้งอัฐิที่เหลือจากการเผา หลักฐานเหล่านี้นักโบราณคดีเชื่อว่าเป็นของสมเด็จพระเจ้าอุทุมพร ข้อสันนิษฐานเกิดจากการพิจารณารูปพรรณสัณฐานไม่ได้ว่าเป็นแบบมอญ หรือพม่า คนเฒ่าคนแก่ในย่านนั้นก็เรียกสถูปนี้ว่า "โยเดียเซดี" (Yodia Zedi) แปลว่า สถูปอยุธยา สิ่งชี้ชัดสถูปบรรจุพระบรมอัฐิสมเด็จเจ้าฟ้าอุทุมพร ภายในสุสานลินซิน เพราะ พบหลักฐานที่บ่งชี้ได้คือสุสานลินซินกง เป็นสุสานสำหรับชนชั้นสูงชาวต่างชาติเท่านั้น มีอิฐที่ใช้สร้างสถูปเป็นชนิดเดียวกับสร้างเมืองอมรปุระ ภาชนะทรงบาตรที่ใช้บรรจุพระบรมอัฐินั้น เป็นเครื่องเคลือบดินเผายุคอมรปุระ ซึ่งเป็นยุคที่สมเด็จพระเจ้าอุทุมพรสวรรคต และมีลักษณะภาชนะทรงบาตรตั้งอยู่บนพานแว่นฟ้า ประดับตกแต่งสวยงาม ซึ่งใช้กับเจ้านายชั้นสูงหรือพระมหากษัตริย์เท่านั้น นอกจากนี้ยังพบพระบรมอัฐิ ที่มีสายรัดประคดห่ออยู่ในผ้าจีวร แสดงให้เห็นว่านอกจากเป็นเจ้านายชั้นสูงหรือพระมหากษัตริย์ ยังเป็นพระสงฆ์หรือมหาเถระชั้นผู้ใหญ่
อย่างไรก็ดี มีข้อโต้แย้งว่าเป็นพระบรมสถูปสมเด็จพระเจ้าอุทุมพรหรือไม่ ทิน มอง จี เห็นว่า น่าจะเป็นสถูปบรรจุอัฐิธาตุของบุคคลผู้มีความสำคัญในช่วงเวลานั้น ที่อาจจะเป็นชาวล้านช้างหรือชาวโยดายาที่ถูกกวาดต้อนมากับการสงครามในสมัยราชวงศ์อลองพญา จากการให้สัมภาษณ์เมื่อปี 2557 นายพิเศษ เจียจันทร์พงษ์ ผู้เชี่ยวชาญด้านโบราณคดี กรมศิลปากร เห็นว่า พระเจดีย์บรรจุพระบรมอัฐิพระเจ้าอุทุมพรควรตั้งอยู่ที่เมืองซะไกง์ ซึ่งอยู่ฝั่งตรงข้ามกับเมืองรัตนปุระอังวะ มากกว่าเมืองมัณฑะเลย์ นายเอนก สีหามาตย์ อธิบดีกรมศิลปากร เห็นว่า ด้วยหลักฐานและเอกสารยังไม่ชัดเจน จึงไม่อาจสรุปได้ว่า สถูปองค์ดังกล่าวเป็นที่บรรจุพระบรมอัฐิหรือไม่ ควรจะมีการศึกษาให้รอบด้านก่อน เช่นสืบค้นจากครอบครัวเชื้อสายไทยที่ยังคงตั้งถิ่นฐานอยู่โดยไม่อพยพไปอยู่ที่อื่น รวมไปถึงตรวจสอบเอกสารจากหอจดหมายเหตุในมัณฑะเลย์ ย่างกุ้ง อินเดีย และประเทศอังกฤษ|อังกฤษ นิติ แสงวัณณ์ นักโบราณคดีเชี่ยวชาญ ที่ได้ลงไปสำรวจพื้นที่จริงและได้แสดงความเห็นจากรายงานสรุป พบว่า เอกสารที่ภาคเอกชนอ้างถึงว่าสถูปองค์นี้บรรจุพระบรมอัฐิ ที่จริงแล้วรายงานไม่ได้บอกรายละเอียดขนาดนั้น และตั้งข้อสังเกตว่า ทำไมจึงชื่อ "ลินซินกง" ซึ่งแปลว่า สุสานล้านช้าง ทำไมถึงไม่เรียก "โยเดียกง" และยังกล่าวว่า รายงานที่ทางกลุ่มทำงานเอกชนส่งมาให้กรมศิลปากรพิจารณา เห็นว่าเป็นการเขียนที่ไม่สุจริต เป็นการโน้มน้าวในข้อมูลในสิ่งที่อยากให้คนอื่นเชื่อ โดยไม่กล่าวถึงว่าหลักฐานที่พบ เช่น ภาชนะ บาตร มาได้อย่างไร และยังถือว่ารายงานจากเอกชนฉบับนี้ ไม่ถือเป็นรายงานทางโบราณคดี เพราะไม่มีการอ้างอิงกระบวนการทำงานอย่างเป็นระบบตั้งแต่ต้นจนจบ เช่น ไม่บอกกำหนดอ้างอิง ไม่บอกพิกัดที่ตั้ง ไม่บอกลักษณะการขุด เป็นต้น
===ผลสืบเนื่อง===
หมู่บ้านที่อยู่รอบเมืองมัณฑะเลย์ ในปัจจุบัน มีชื่อว่า "มินตาซุ" แปลว่า "เยี่ยงเจ้าชาย" และก็ยังคงมีหลักฐานปรากฏถึงวัฒนธรรมไทยอยู่ เช่น ประเพณีการขนทรายเข้าวัดในวันสงกรานต์ หรือการตั้งศาลบูชาพ่อปู่ หรือ หัวโขน เป็นต้น แม้ผู้คนในหมู่บ้านนี้จะไม่สามารถพูดไทยหรือมีวัฒนธรรมไทยเหลืออยู่แล้วก็ตาม แต่ก็เป็นที่รับรู้กันว่าบรรพบุรุษของพวกเขาเป็นเชลยมาจากไทย ปัจจุบันคนไทยกลุ่มนี้มีชื่อเรียกว่า "ชาวโยดะยา|โยเดีย" (Yodia)
พระเจ้ามังระให้คนไทยที่ถูกกวาดต้อนไปลำดับเรื่องราวในพงศาวดารไทยจดบันทึกไว้และพระองค์ได้เป็นผู้ให้ปากคำเรื่องประวัติศาสตร์อยุธยาแก่พม่า ต่อมาเมื่ออังกฤษยึดพม่าในปี พ.ศ. 2492 พบหนังสือเล่มนี้อยู่ในหอหลวงพระราชวังมัณฑะเลย์ มีชื่อว่า "คำให้การขุนหลวงหาวัด" ต้นฉบับเดิมเป็นภาษามอญ ได้นำมาไว้ที่หอสมุดเมืองร่างกุ้ง ต่อมาหอสมุดแห่งชาติ|หอวชิรญาณได้ขอคัดลอกมาแปลเป็นฉบับภาษาไทย โดยใช้ชื่อว่า คำให้การชาวกรุงเก่า เพราะเห็นว่าเป็นคำให้การของคนไทยที่ถูกกวาดต้อนไปหลายคน ไม่ใช่เจ้าฟ้าอุทุมพรเพียงพระองค์เดียว “พระตำหนักคำหยาด”ที่ปลีกวิเวกของกษัตริย์ผู้ไม่พิสมัยในราชบัลลังก์!!! สำหรับคำให้การขุนหลวงวัดประดู่ทรงธรรมก็ตั้งชื่อตามสมเด็จพระเจ้าอุทุมพร เพราะเข้าใจว่าเป็นคำให้การของพระองค์
พระบาทสมเด็จพระนั่งเกล้าเจ้าอยู่หัวโปรดเกล้าฯ ให้สร้างพระพุทธรูปปางเปิดโลกเพื่ออุทิศพระราชกุศลถวายแก่สมเด็จพระเจ้าอุทุมพร ต่อมาพระบาทสมเด็จพระจอมเกล้าเจ้าอยู่หัวโปรดเกล้าฯ ให้หล่อฐานชั้นล่างแล้วให้กาไหลทอง พร้อมจารึกข้อความเพื่อทรงอุทิศพระราชกุศลถวาย ปัจจุบันประดิษฐานอยู่ที่หอราชกรมานุสร วัดพระศรีรัตนศาสดาราม"ขุนหลวงหาวัด กษัตริย์ผู้เสียสละราชย์", หน้า 30 นอกจากนี้ยังพบพระพุทธรูป 2 องค์ คือ พระพุทธรูปเจ้าฟ้าเอกทัศน์ เจ้าฟ้าอุทุมพร ที่วัดท่าสำเภาเหนือ จังหวัดพัทลุง เป็นพระพุทธรูปทรงเครื่องอย่างใหญ่ศิลปะอยุธยาตอนปลาย พระพุทธรูปเจ้าฟ้าอุทุมพร เป็นพระพุทธรูปสำริด ประทับยืน พระหัตถ์ ปางประทานอภัย ขนาดองค์ย่อมกว่าพระพุทธรูปเจ้าฟ้าเอกทัศน์
=== วัฒนธรรมสมัยนิยม ===
มีการนำพระราชประวัติมาสร้างเป็นนวนิยาย ละครโทรทัศน์ไทย|ละครโทรทัศน์ และภาพยนตร์ไทย|ภาพยนตร์อิงประวัติศาสตร์ ที่มีเรื่องราวในช่วงปลายกรุงศรีอยุธยาถึงช่วงเสียกรุงอยู่หลายเรื่อง อย่างเช่น "สายโลหิต", "ฟ้าใหม่", "ขุนรองปลัดชู (ภาพยนตร์)|ขุนรองปลัดชู" และ "ศรีอโยธยา"
สำหรับ "สายโลหิต" เป็นนวนิยายของโสภาค สุวรรณ ผ่านตัวละครขุนไกรและดาวเรือง สร้างเป็นละครโทรทัศน์แล้ว 4 ครั้ง สำหรับในฉบับปี 2561 ที่ออกฉายทางช่อง 7 บทสมเด็จพระเจ้าอุทุมพร แสดงโดยเพชรฎี ศรีฤกษ์ ส่วนละครเรื่อง "ฟ้าใหม่" ออกฉายในปี พ.ศ. 2547 สร้างจากบทประพันธ์ของศุภร บุนนาค ผู้รับบทเป็นสมเด็จพระเจ้าอุทุมพร คือ ดนุพร ปุณณกันต์ ภาพยนตร์ไทย ในปี พ.ศ. 2554 เรื่อง "ขุนรองปลัดชู (ภาพยนตร์)|ขุนรองปลัดชู" หรือชื่อเต็มว่า "ขุนรองปลัดชู วีรชนคนถูกลืม" มีเรื่องราวเกี่ยวกับขุนรองปลัดชู ขุนนางระดับล่างของวิเศษไชยชาญ เรื่องนี้ผู้รับบทเป็นสมเด็จพระเจ้าอุทุมพร คือ นพเก้า พุ่มคล้าย ถัดมาในปี 2558 ละครโทรทัศน์เรื่อง "บางระจัน (ละครโทรทัศน์)|บางระจัน" ผู้รับบท "ขุนหลวงวัดประดู่โรงธรรม" คือ วิศววิท แซ่อุ้ย และละครในปี 2560 เรื่อง "ศรีอโยธยา" กำกับโดยหม่อมหลวงพันธุ์เทวนพ เทวกุล ดำเนินเรื่องผ่าน 3 รัชกาล โดยได้เพ็ญเพ็ชร เพ็ญกุล รับบทเป็นสมเด็จพระเจ้าอุทุมพร
== ทัศนะ ==
ในทัศนะของศาสตราจารย์สุเนตร ชุตินธรานนท์ นักประวัติศาสตร์ และอดีตอาจารย์ประจำภาควิชาประวัติศาสตร์ คณะอักษรศาสตร์ จุฬาลงกรณ์มหาวิทยาลัย มีความเห็นว่า ในประวัติศาสตร์ช่วงปลายกรุงศรีอยุธยา เรื่องราวที่ถูกบันทึก ผลิตซ้ำ และเล่าผ่านบทบาทและความสำคัญของผู้นำยุคเสียกรุงและกู้กรุง ไม่ว่าจะเป็นสมเด็จพระเจ้าเอกทัศ สมเด็จพระเจ้าตากสิน และพระบาทสมเด็จพระพุทธยอดฟ้าจุฬาโลกมหาราช|พระพุทธยอดฟ้าจุฬาโลก หากแต่หนึ่งในรัฐบุรุษสำคัญของยุคผลัดเปลี่ยนแผ่นดินซึ่งมีบทบาทสำคัญไม่รองราชาผู้ปราชัย กล่าวกันว่า ""พระเจ้าอุทุมพรทรงได้เป็นวีรบุรุษที่ถูกลืม หากแต่พระองค์ไม่ได้รับความสนใจเพียงพอจากนักวิชาการช่วงหลังที่ตัดสินความสำคัญของผู้ครองแผ่นดินยุคเปลี่ยนผ่าน ผ่านผลแพ้ชนะของสงครามรบพม่าในปี พ.ศ. 2309–2310 เมื่อนำการปราชัยของกรุงศรีอยุธยามาเป็นตัวตั้ง ความสำคัญของพระเจ้าอุทุมพรก็ถูกลดทอนลงด้วยพระองค์ถูกตัดสินว่าไม่เป็นผู้เห็นแก่ประโยชน์ของชาติบ้านเมือง เพราะมิยอมลาพระผนวชออกมารบป้องกันพระนคร จนดูประหนึ่งว่าการเสียกรุงศรีอยุธยาครั้งนั้นส่วนหนึ่งเป็นผลจากการที่กรุงปราศจากพระเจ้าอุทุมพรมาช่วยบัญชาการรบ"'ขุนหลวงหาวัด กษัตริย์ผู้เสียสละราชย์", หน้า 7
ในปี พ.ศ. 2436 พระบาทสมเด็จพระจุลจอมเกล้าเจ้าอยู่หัวทรงประชวร เพราะความเจ็บช้ำที่วิกฤตการณ์ ร.ศ. 112|สยามยกดินแดนให้ฝรั่งเศสไป ทรงพระราชนิพนธ์ระบายความคับแค้น ไว้ตอนหนึ่ง ""กลัวเป็นทวิราช บ่ตริป้องอยุธยา เสียเมืองจึงนินทา บ่ละเว้นฤๅว่างวาย"" ว.วินิจฉัยกุล อธิบายว่า ทวิราชหรือสองพระราชา นั้นหมายถึงพระเจ้าอุทุมพรและพระเจ้าเอกทัศ และเขียนไว้ว่า ""ทำไมสองพระนามจึงเป็นที่ติฉินนินทาต่อมายาวนาน ก็เพราะคนไทยที่เหลือรอดมาตั้งอาณาจักรธนบุรีและรัตนโกสินทร์ ถือกันว่าสองพระองค์ควรรับผิดชอบยิ่งกว่าคนไทยอื่น ๆ กรณีเสียกรุงฯ ครั้งที่สอง""
== พงศาวลี ==
== อ้างอิง ==
; หมายเหตุ
fs|130%| ทิน มอง จี, มิกกี ฮาร์ต และปองขวัญ สุขวัฒนา ลาซูส (ซึ่งน่าจะอ้างอิงจากมิกกี ฮาร์ต) อธิบายว่าภาพนี้น่าจะเป็นสมเด็จพระเจ้าอุทุมพร (แม้ตามต้นฉบับเอกสารการบันทึกราชสำนักพร้อมด้วยภาพเขียน บันทึกโดยจอ เทง ราชเลขาธิการและพระราชนัดดาในพระเจ้าปดุง จะบันทึกไว้ว่า
"ในรัชกาลสมเด็จพระไปยกาธิราชช้างเผือก คือพระเจ้ามังระ เมืองรัตนปุรตติยธานี อังวะ ไปตีกรุงศรีอยุธยา สามารถตีกรุงศรีอยุธยาและจับพระมหากษัตริย์อัญเชิญมาที่พม่า ในรัชสมัยของพระอนุชาในสมเด็จพระไปยกาธิราชช้างเผือก พระเจ้าปดุง สมัยอมรปุระ เสด็จมาประทับที่อมรปุระและสวรรคตในสมณเพศ ทำพิธีพระศพและถวายพระเพลิงที่สุสานลินซิงกง ภาพนี้คือพระเจ้าเอกาทัสส์"
และวทัญญู ฟักทอง และ รศ ดร. ศานติ ภักดีคำสรุปว่าภาพดังกล่าวเป็นภาพของสมเด็จพระที่นั่งสุริยาศน์อมรินทร์ตามที่เอกสารกล่าวไว้ ณ เบื้องต้นศานติ ภักดีคำ, รศ. ดร. (5 Mar 2018). "ตามรอยสมเด็จพระเจ้าอุทุมพร หรือขุนหลวงหาวัด: จากกรุงศรีอยุธยาสู่กรุงอมรปุระ". "ศิลปวัฒนธรรม". (39:5), หน้า 72-92) โดยมองว่าอาจเป็นความผิดพลาดของผู้เขียนที่จดพระนามผิด เพราะสมเด็จพระที่นั่งสุริยาศน์อมรินทร์มิได้สวรรคตในสมณเพศที่พม่า"โยเดียกับราชวงศ์พม่า เรื่องจริงที่ไม่มีใครรู้", หน้า 154
; เชิงอรรถ
; บรรณานุกรม
*
*
*
*
*
*
*
*
* เทปสนทนาเรื่อง วาระสุดท้าย...ของ อาณาจักรอยุธยาและราชวงศ์อลองพญา โดย ดร.สุเนตร ชุตินธรานนท์ และวีระ ธีรภัทร (เมษายน พ.ศ. 2544)
== ดูเพิ่ม ==
* รายพระนามพระมหากษัตริย์ไทย
* ไทยโยเดีย
หมวดหมู่:พระมหากษัตริย์ในราชวงศ์บ้านพลูหลวง
หมวดหมู่:พระมหากษัตริย์ไทยในคริสต์ศตวรรษที่ 18
หมวดหมู่:กรมพระราชวังบวรสถานมงคล
หมวดหมู่:พระราชบุตรในสมเด็จพระเจ้าอยู่หัวบรมโกศ
หมวดหมู่:พระมหากษัตริย์ไทยผู้ทรงสละราชสมบัติ
หมวดหมู่:ภิกษุที่เป็นพระราชวงศ์​
หมวดหมู่:เจ้าชายกรุงศรีอยุธยา
หมวดหมู่:ชาวไทยที่เสียชีวิตในประเทศพม่า
หมวดหมู่:ชาวไทยในประเทศพม่า
หมวดหมู่:บุคคลในประวัติศาสตร์กรุงรัตนโกสินทร์